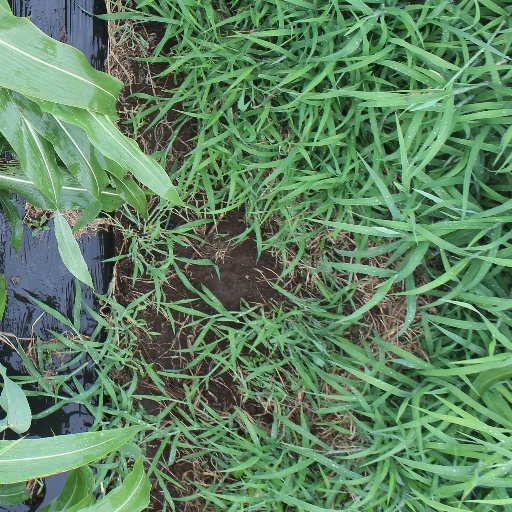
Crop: sorghum